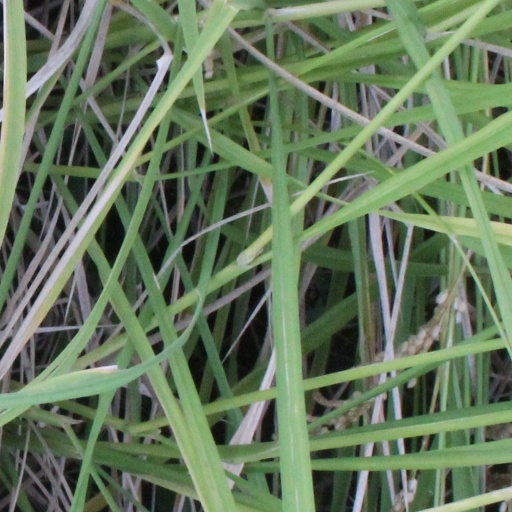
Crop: rice